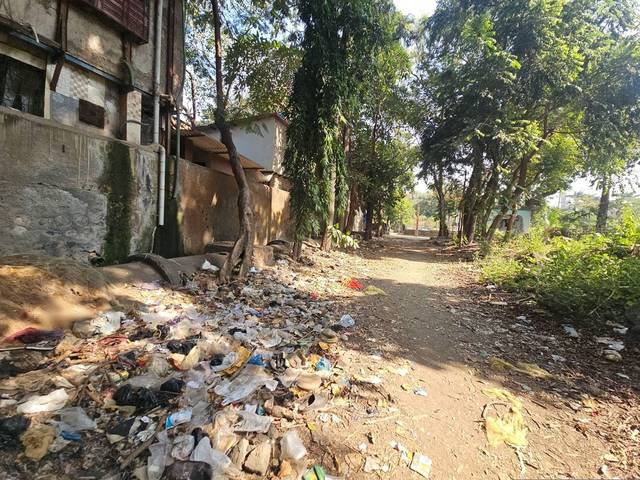
Region: India
Coordinates: 19.075, 72.843